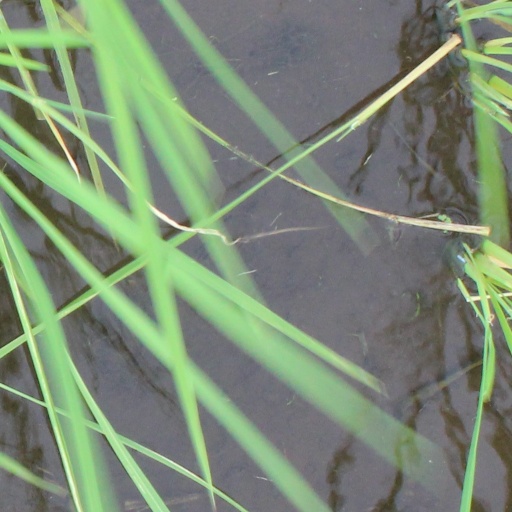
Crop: rice